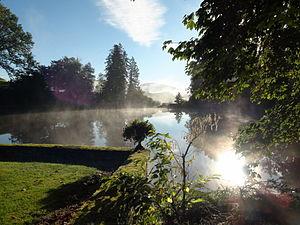
Château de Champlevrier Etang
Le château de Champlevrier est un ancien castel féodal, flanqué de deux ailes, bâti dans une gorge, à 500 mètres au nord-est du bourg, sur les ruines d'une antique maison forte, dont il subsistait un corps de logis en 1792, d'après Gauthier. C'était autrefois le siège d'une seigneurie en toute justice, avec fief et arrière-fief. Ce château est au finage de Chiddes. Cette propriété privée ne se visite pas.